Barry Pang

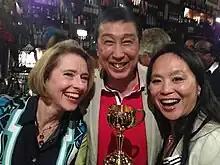
Barry and Anne Pang with Fiorente trainer, Gai Waterhouse

Pang is involved in Australian horse racing and is recognised as one of the more prominent horse owner in contemporary Australian horse racing. Pang is an owner of horses who have won group 1 races. Marwong won the Caulfield Guineas in 1987. Pang was a part owner of the Melbourne Cup 2013 winner horse Fiorente under trainer Gai Waterhouse. In 2019 Cape Of Good Hope won the Caulfield Stakes with trainer David Hayes. Barry Pang co-owns the horse 'Delphi' that won the 2021 Herbert Power Stakes at Caulfield, along with his wife Anne Pang and son Chris Pang. Barry proposed that the Melbourne Cup spring carnival introduce a pre-cup horse auctions akin to the London Royal Ascot auctions as a means to increase the spring carnival's publicity. In October of 2024, Barry along with Australian Jockey Michelle Payne and horse trainer Ben Hayes presented the Kooyong Stadium Presidents Lunch panel on horse racing. Horse ownership in 2024 includes 'Buffalo River' from the Mike Moroney yard at Flemington.